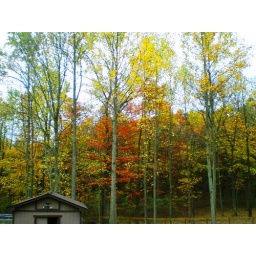
You can see the top of our home with the trees in the back.